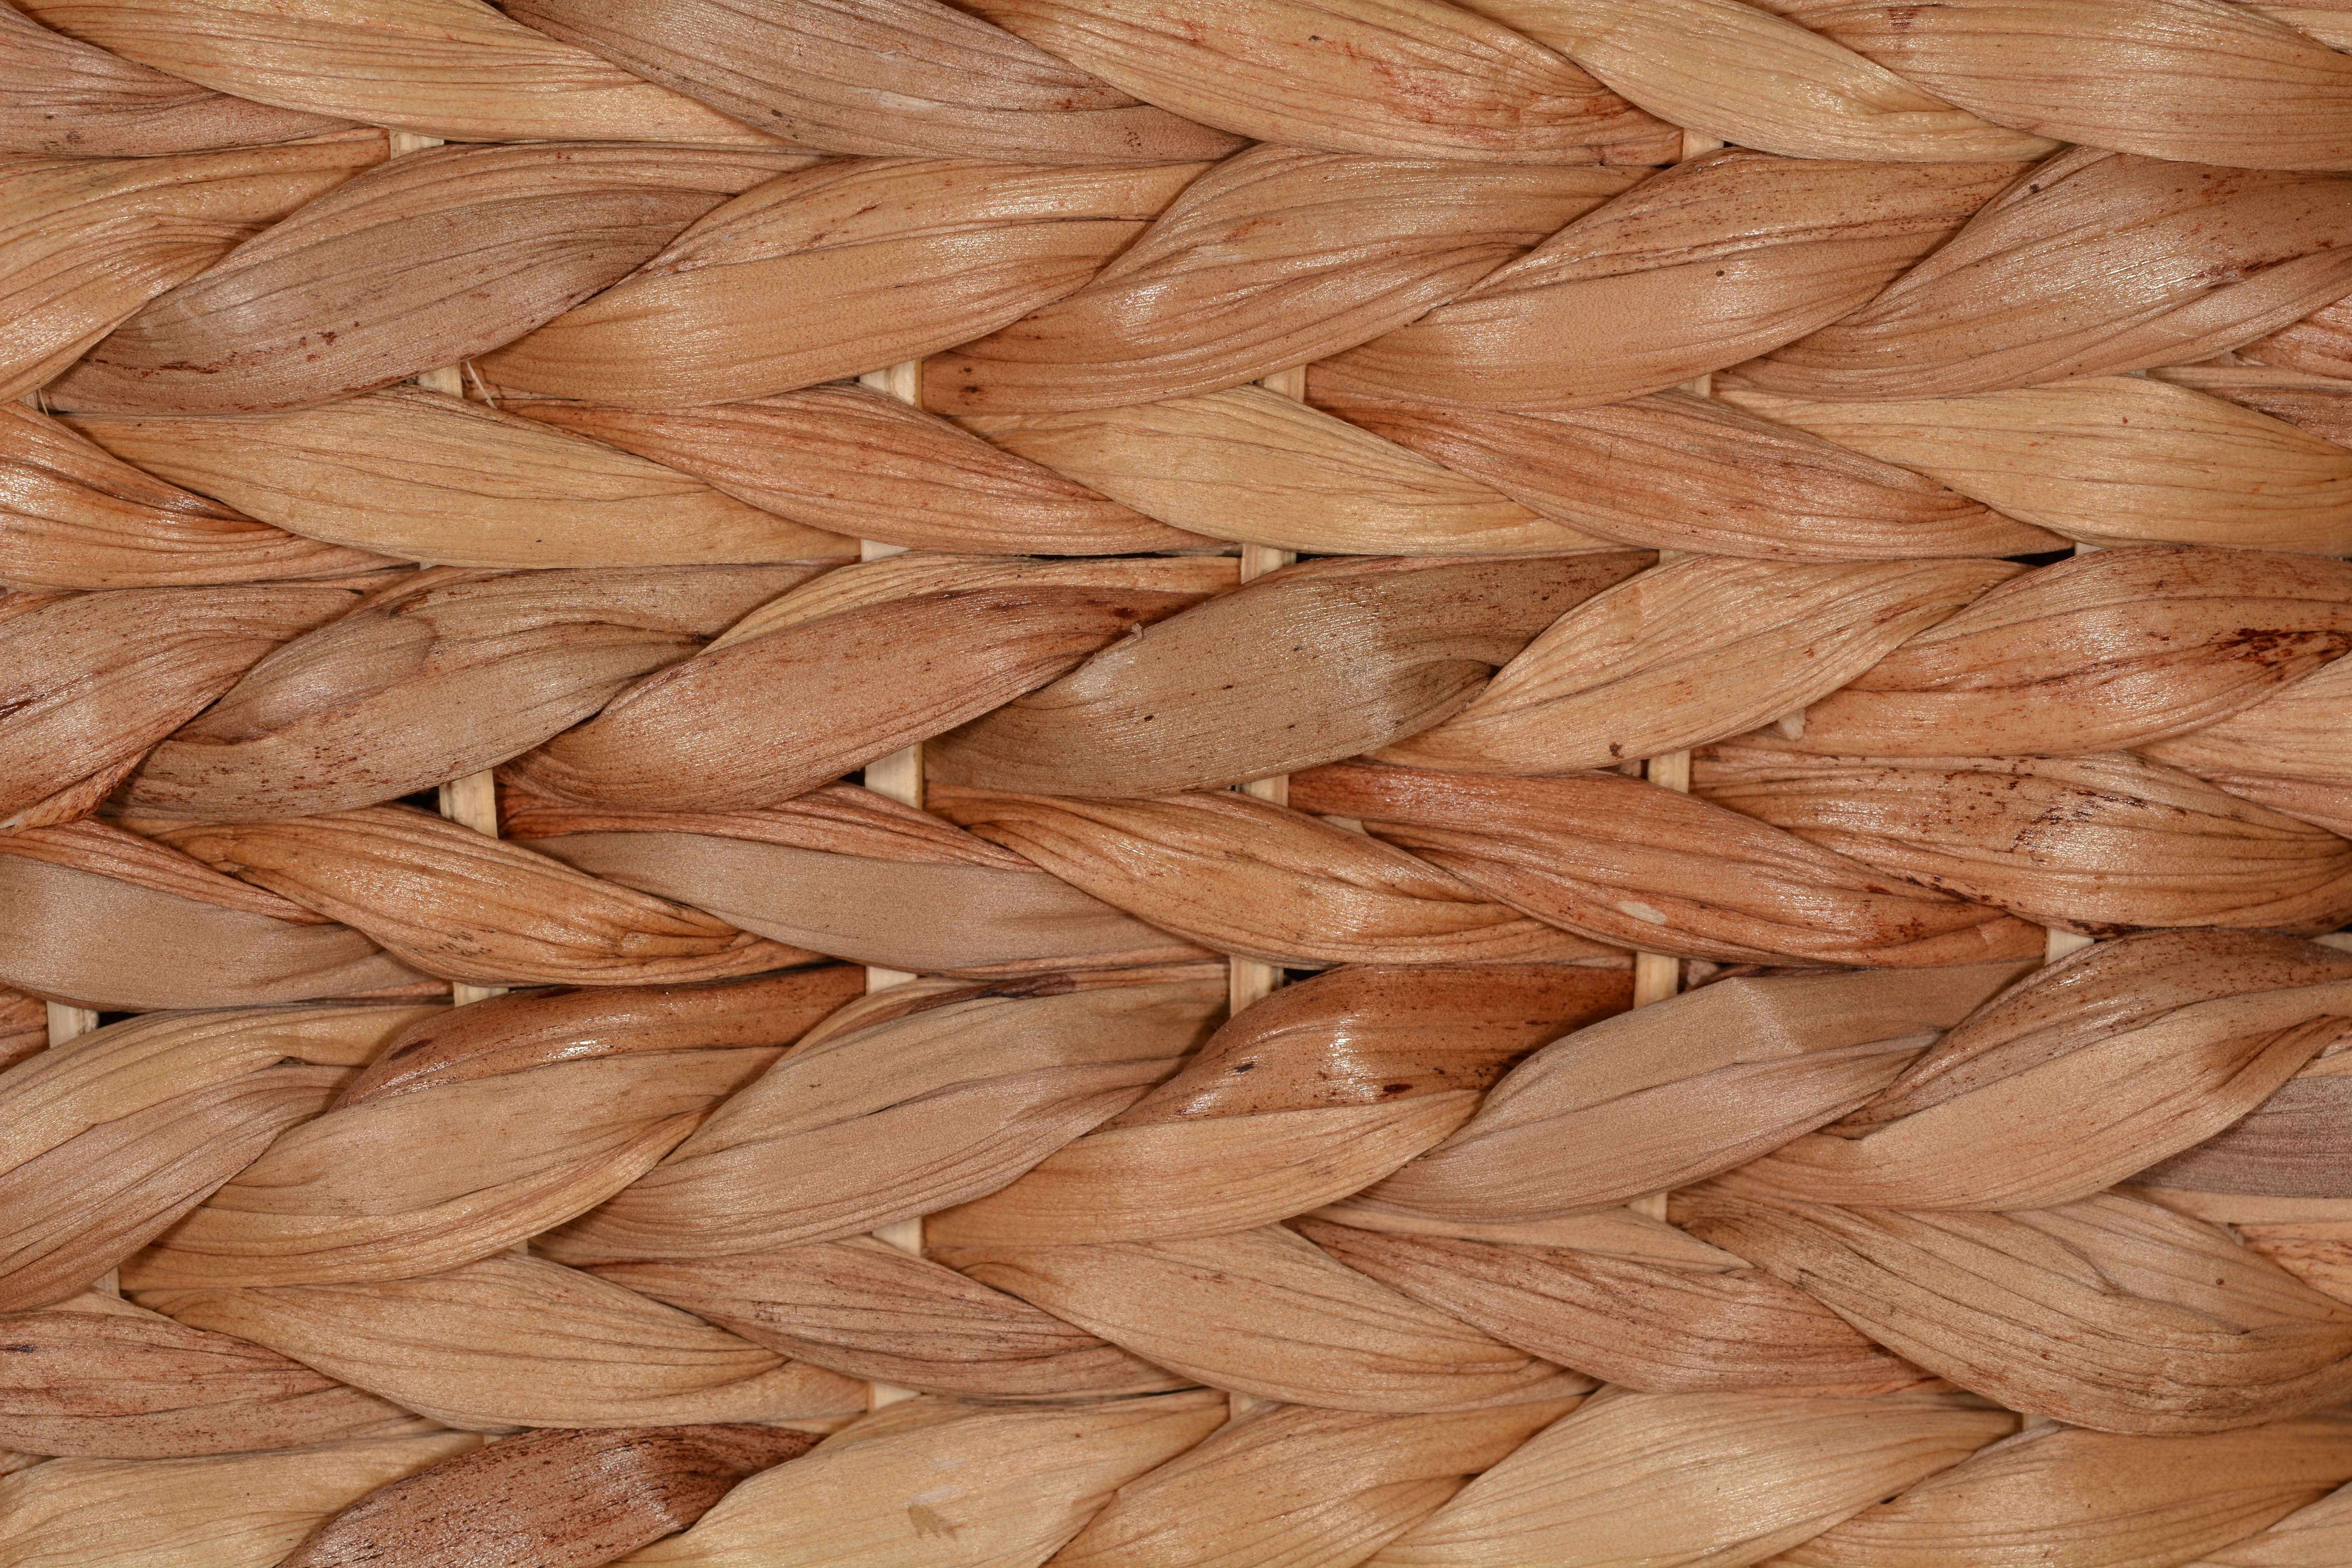
wood, texture, petal, floor, food, produce, basket, hairstyle, braid, background, bast, woven, flooring, natural material, wood flooring, husk, grass family